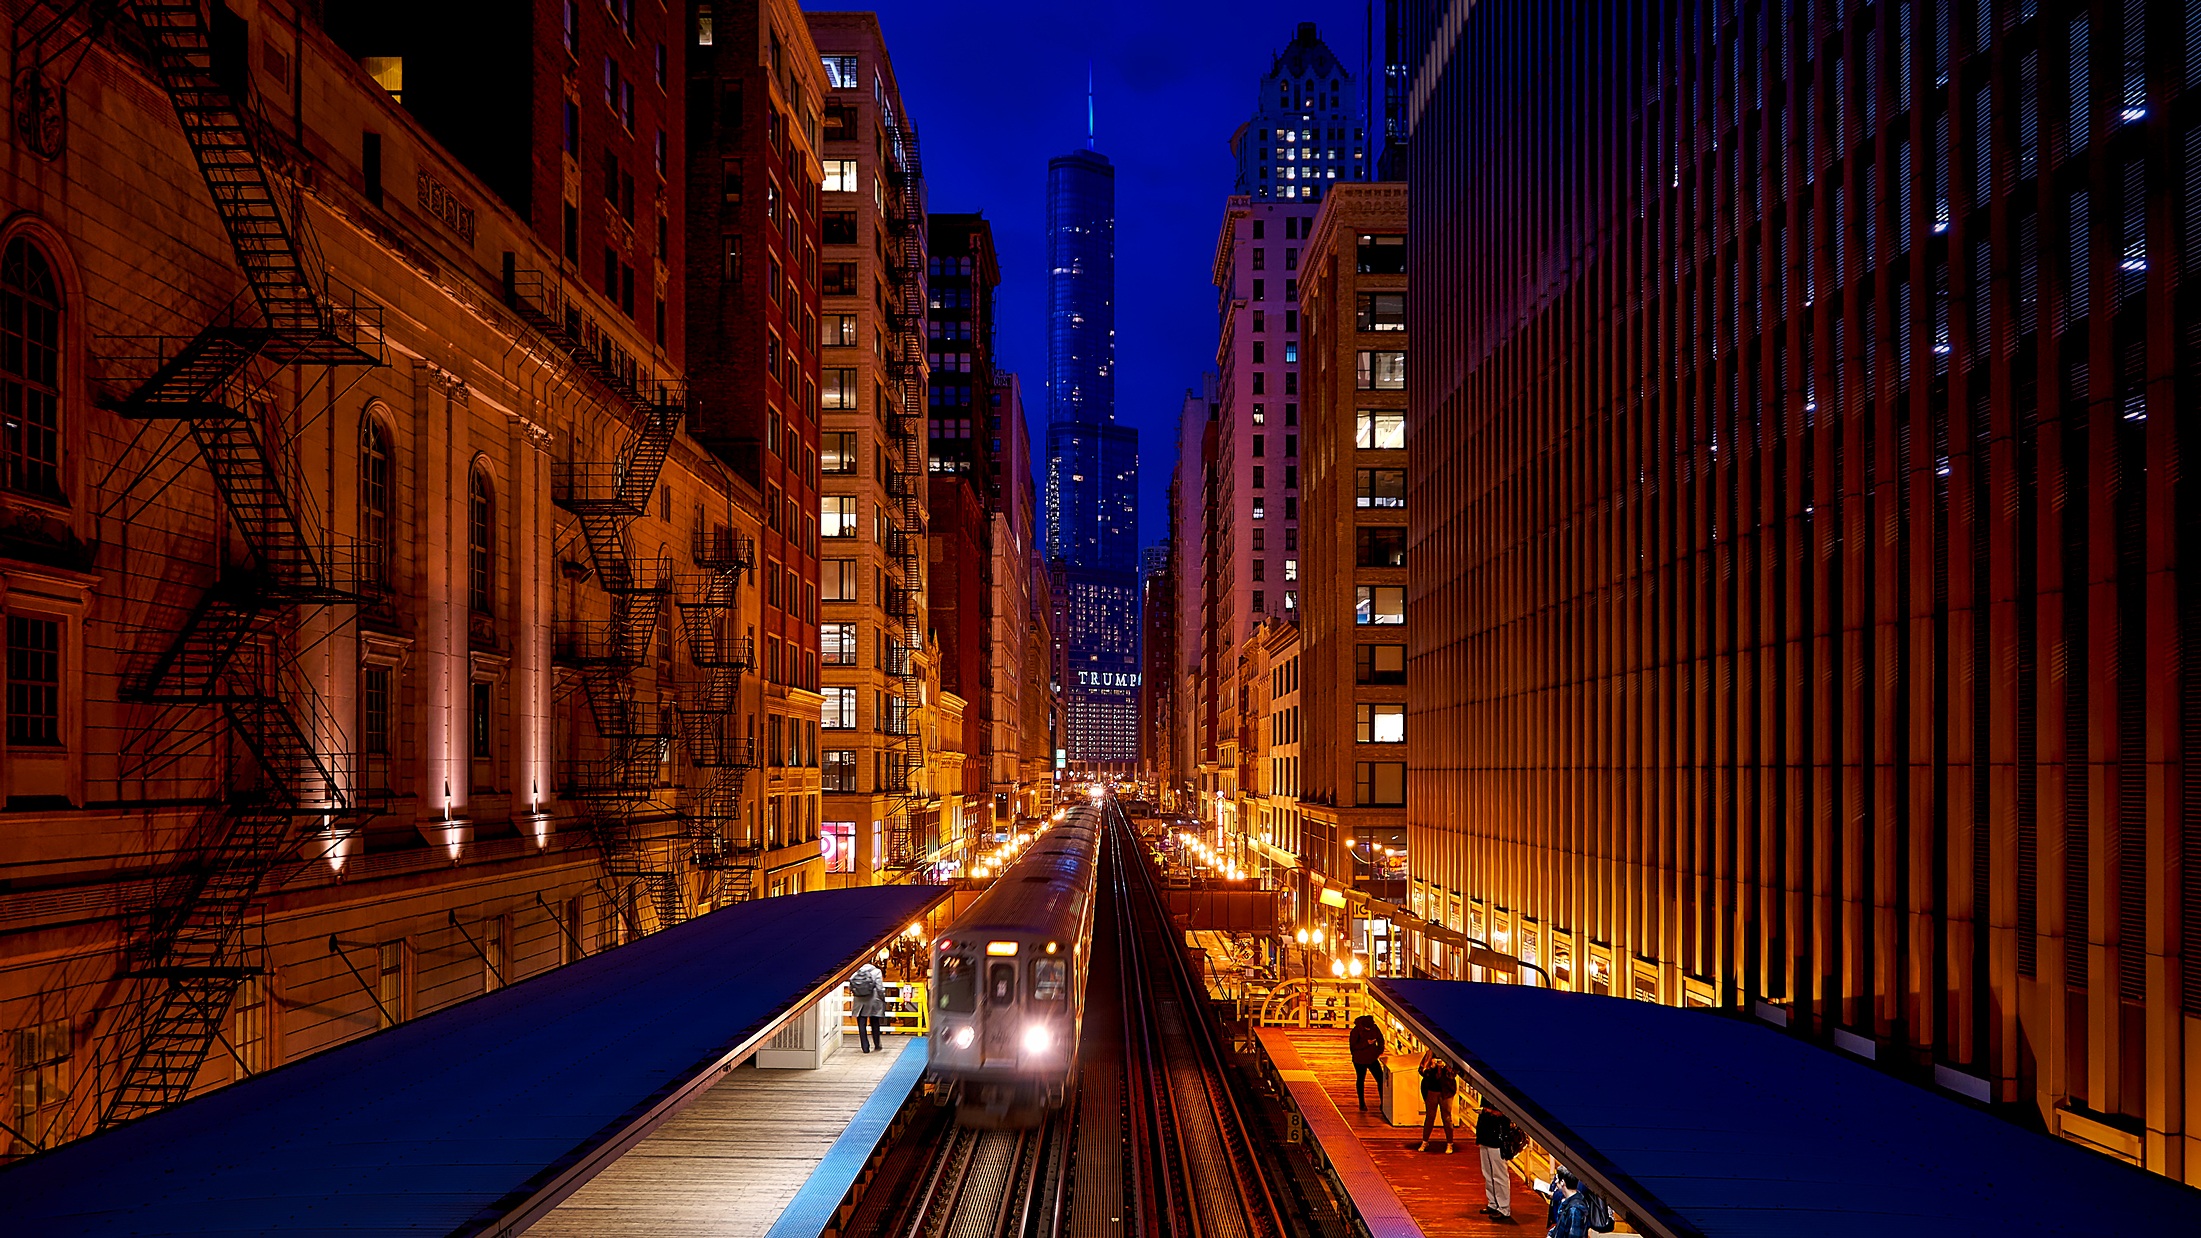
light, architecture, railway, night, city, skyscraper, urban, train, cityscape, downtown, travel, transportation, evening, station, platform, landmark, chicago, tracks, hdr, lights, buildings, illinois, symmetry, metropolis, fire escapes, mass transit, urban area, metropolitan area